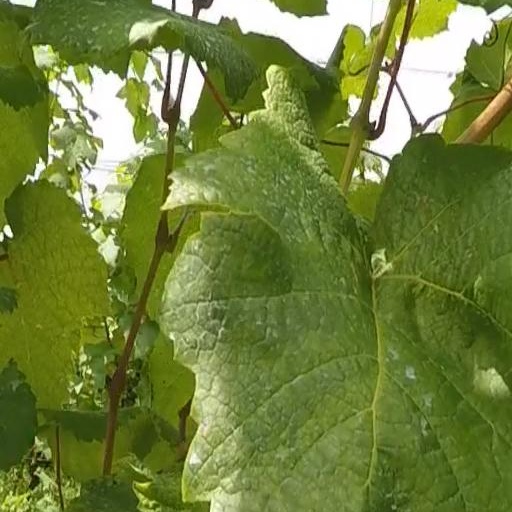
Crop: grape